Napoleón Calzado

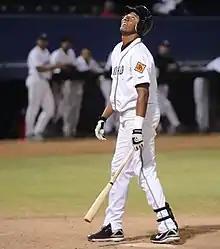
Calzado with the Long Beach Armada in 2009

Napoleón Calzado (born February 9, 1977) is a Dominican former Major League Baseball player for the Baltimore Orioles. He won the bronze medal in the 2000 Pan American Championship where this national team qualified for the 2001 Baseball World Cup.